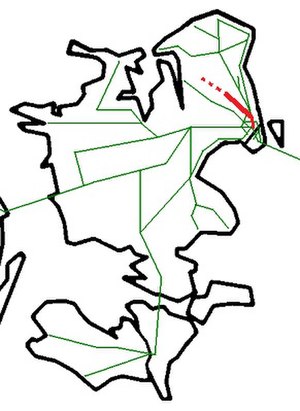
Hareskovbanen
Banens placering. Den stiplede linje er den nedlagte strækning Farum-Slangerup.
Hareskovbanen – eller Farumbanen – er S-banen mellem Svanemøllen og Farum. Banen hed oprindeligt Slangerupbanen og gik fra Nørrebro til Slangerup. I 1954 blev den yderste strækning mellem Farum og Slangerup nedlagt, hvorefter banen fik sit nuværende navn. I 1976 blev banens tilslutning til det øvrige jernbanenet flyttet fra Nørrebro til Svanemøllen, og i 1977 blev Svanemøllen-Farum omdannet til S-bane.